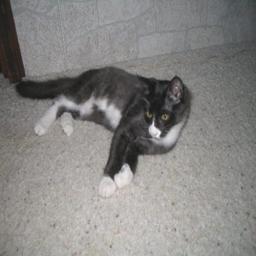
Animal: cats